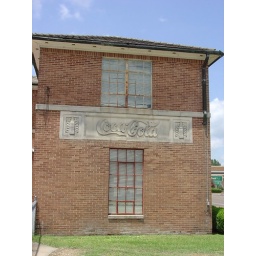
The old CocaCola building in Belzoni has these wonderful stone signs.